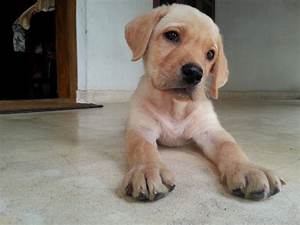
Label: dog